Code of Euric

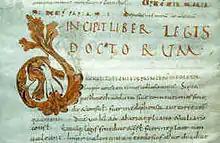
Copy of "Breviarium Alaricianum" from University of Auvergne, France, 10th century

Parts of the "Codex Euricianus" can be found later, probably as a base, in the "Lex Baiuvariorum", the first Bavarian legislative codification. Also other Germanic legal codifications, those of the Burgundians ("lex Romana Burgundionum") or Franks and Alamanni ("lex Alamannorum"), also are considered influenced by the "Codex Euricianus".